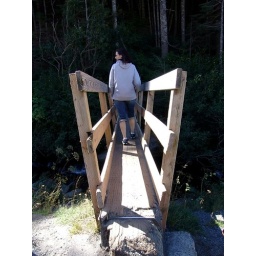
Hike to and/or around mirror lake